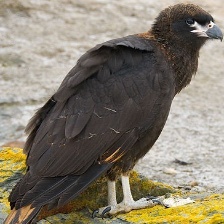
Species: STRIATED CARACARA
Scientific name: PHALCOBOENUS AUSTRALIS